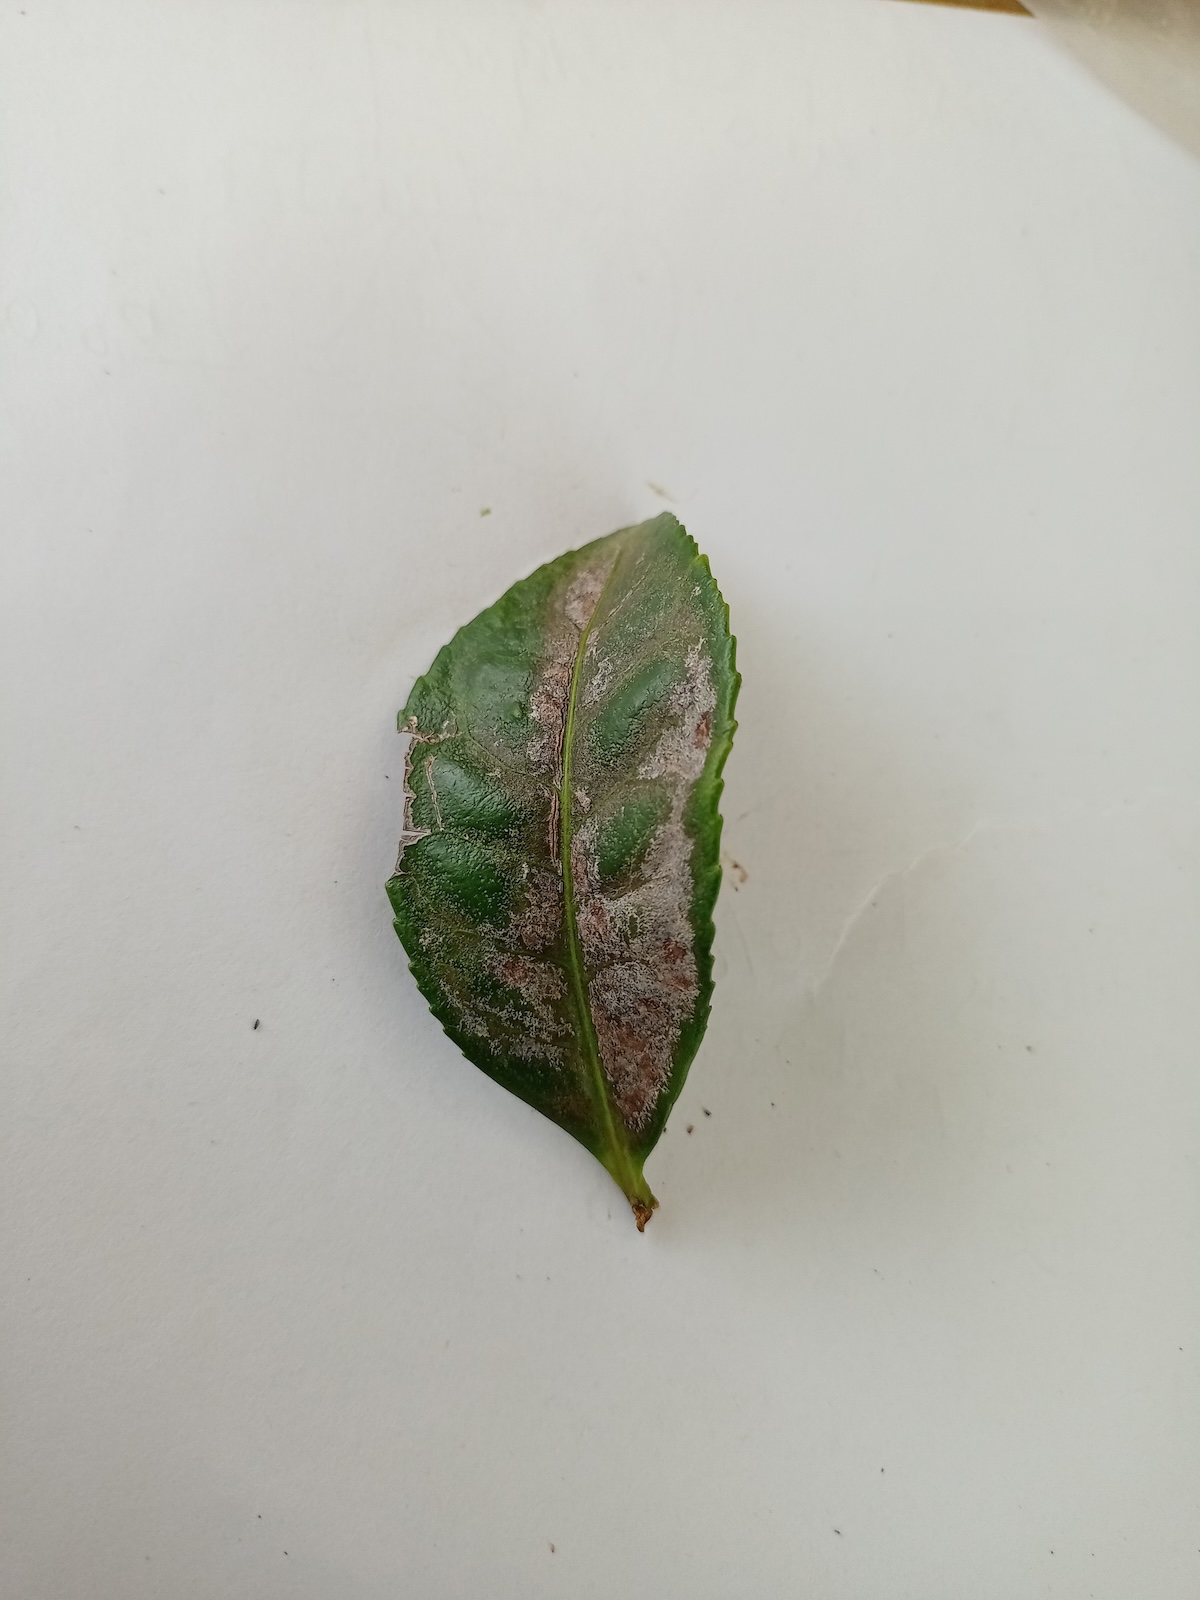
Label: Red spider